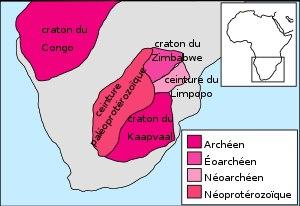
Le craton du Zimbabwe est une zone de la croûte continentale ancienne, située en Afrique australe, ayant fait partie du Gondwana, et dont les roches sont datées de l'Archéen ancien, probablement de 3,46 Ga. Il tire son nom du pays qu'il sous-tend pour la majeure partie. Les roches du craton du Zimbabwe sont séparées de celles du craton du Kaapvaal par la ceinture du Limpopo, large de 250 km, faite de tectonites de faciès granulite. La ceinture du Limpopo est contemporaine des cratons du Kaapvaal et du Zimbabwe, mais elle est restée géologiquement active beaucoup plus tard. Les deux cratons se sont stabilisés à l'archéen ancien, vers 2,8-2,5 Ga tandis que cessait le métamorphisme à haute température de la ceinture du Limpopo. Le nord du craton est formé par la ceinture du Zambèze.
Le craton du Kaapvaal, dont le centre se trouve dans la province du Limpopo en Afrique du Sud est, avec le craton de Pilbara dans l'ouest australien, la seule zone où l'on trouve des roches crustales intactes datant de 3,6 à 2,5 Ga. La similarité entre les roches des deux cratons, particulièrement la séquence de recouvrement de l'Archéen tardif, suggère qu'ils firent partie du supercontinent nommé Vaalbara.
La ceinture du Limpopo est une ceinture orogénique précambrienne située en Afrique du Sud et au Zimbabwe ; elle est orientée E-NE et est bordée par le craton du Kaapvaal au sud et le craton du Zimbabwe au nord. La ceinture est faite de roches métamorphisées à haute température ; elle a subi un long cycle de métamorphisme et de déformations qui cessa il y a deux milliards d'années, après la stabilisation des massifs adjacents. La ceinture comprend trois composantes : la zone centrale, la zone marginale nord et la zone marginale sud.